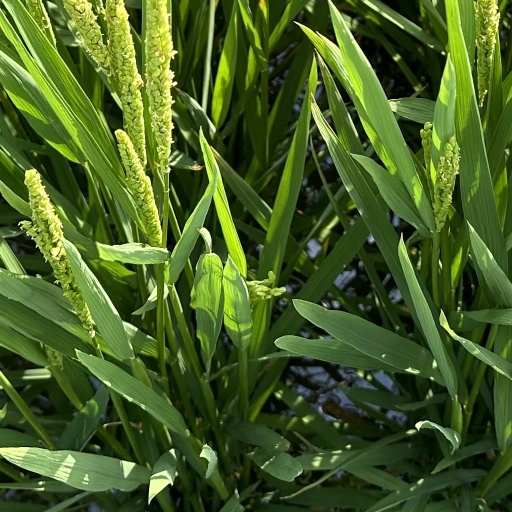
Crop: rice